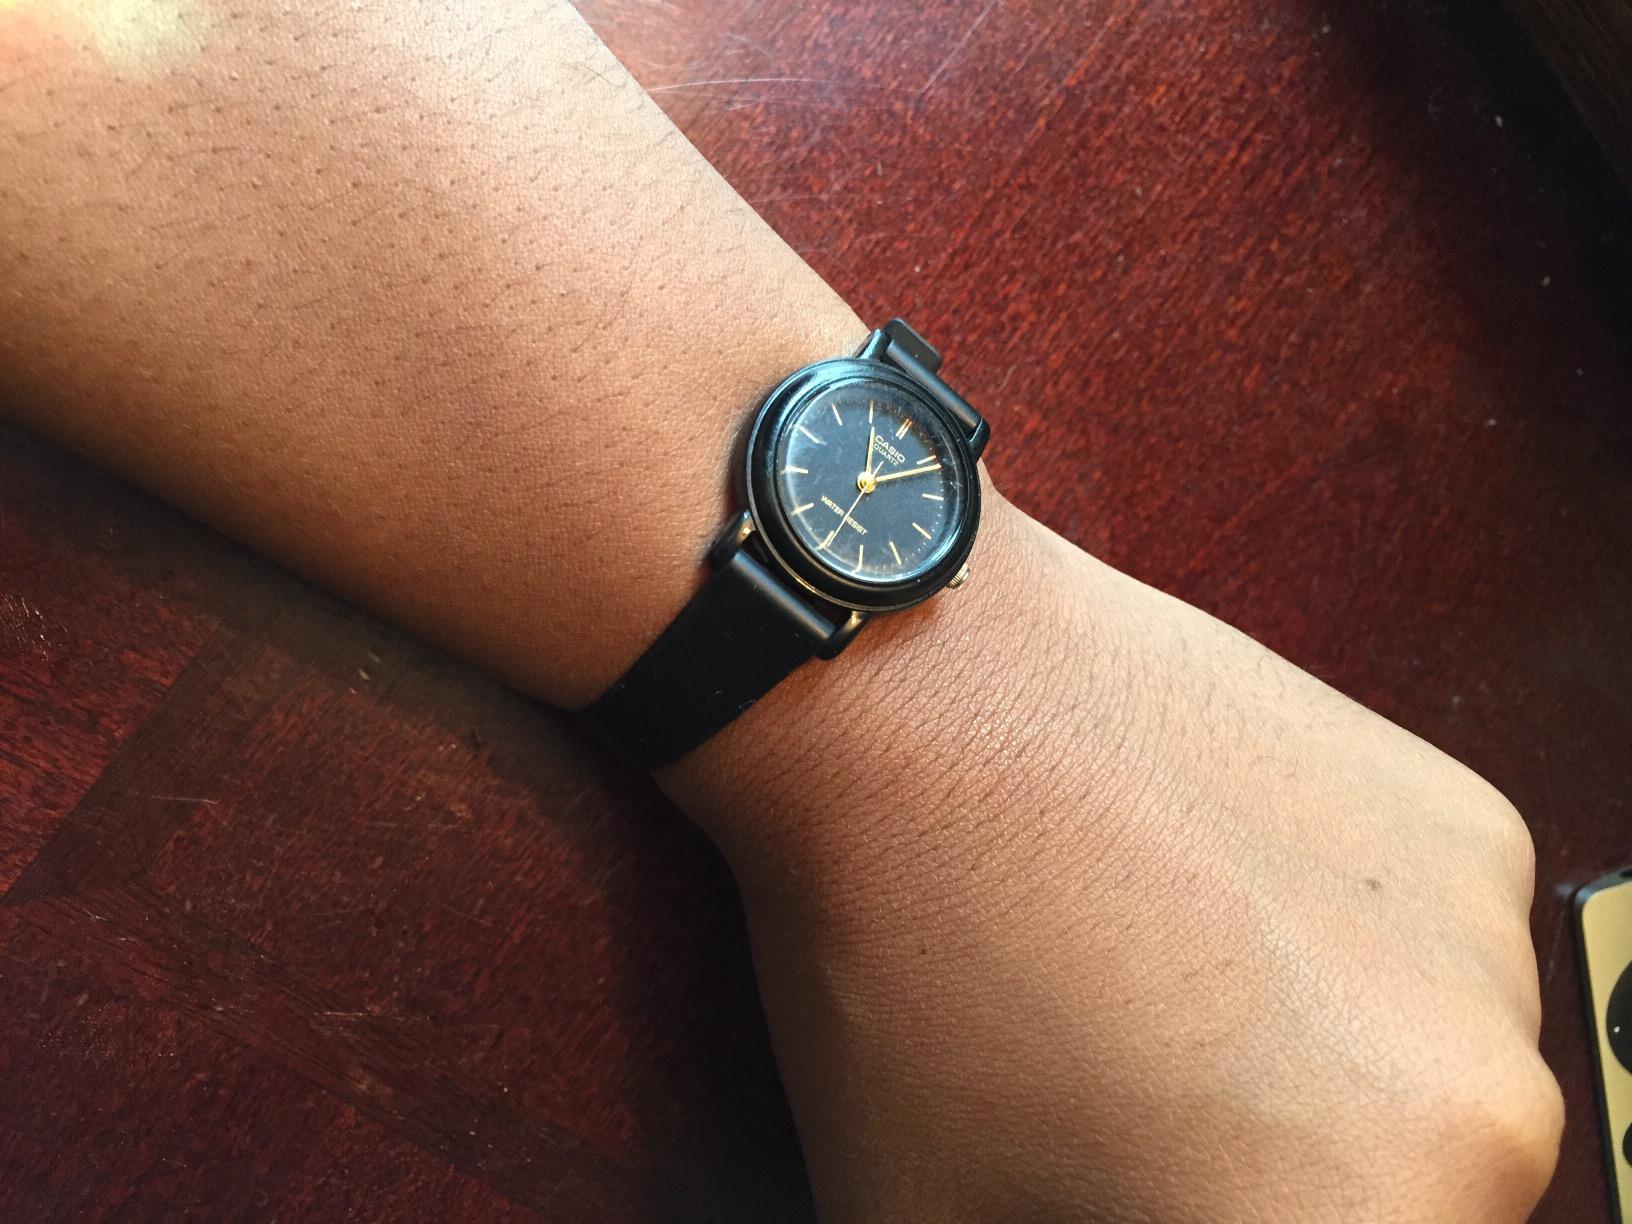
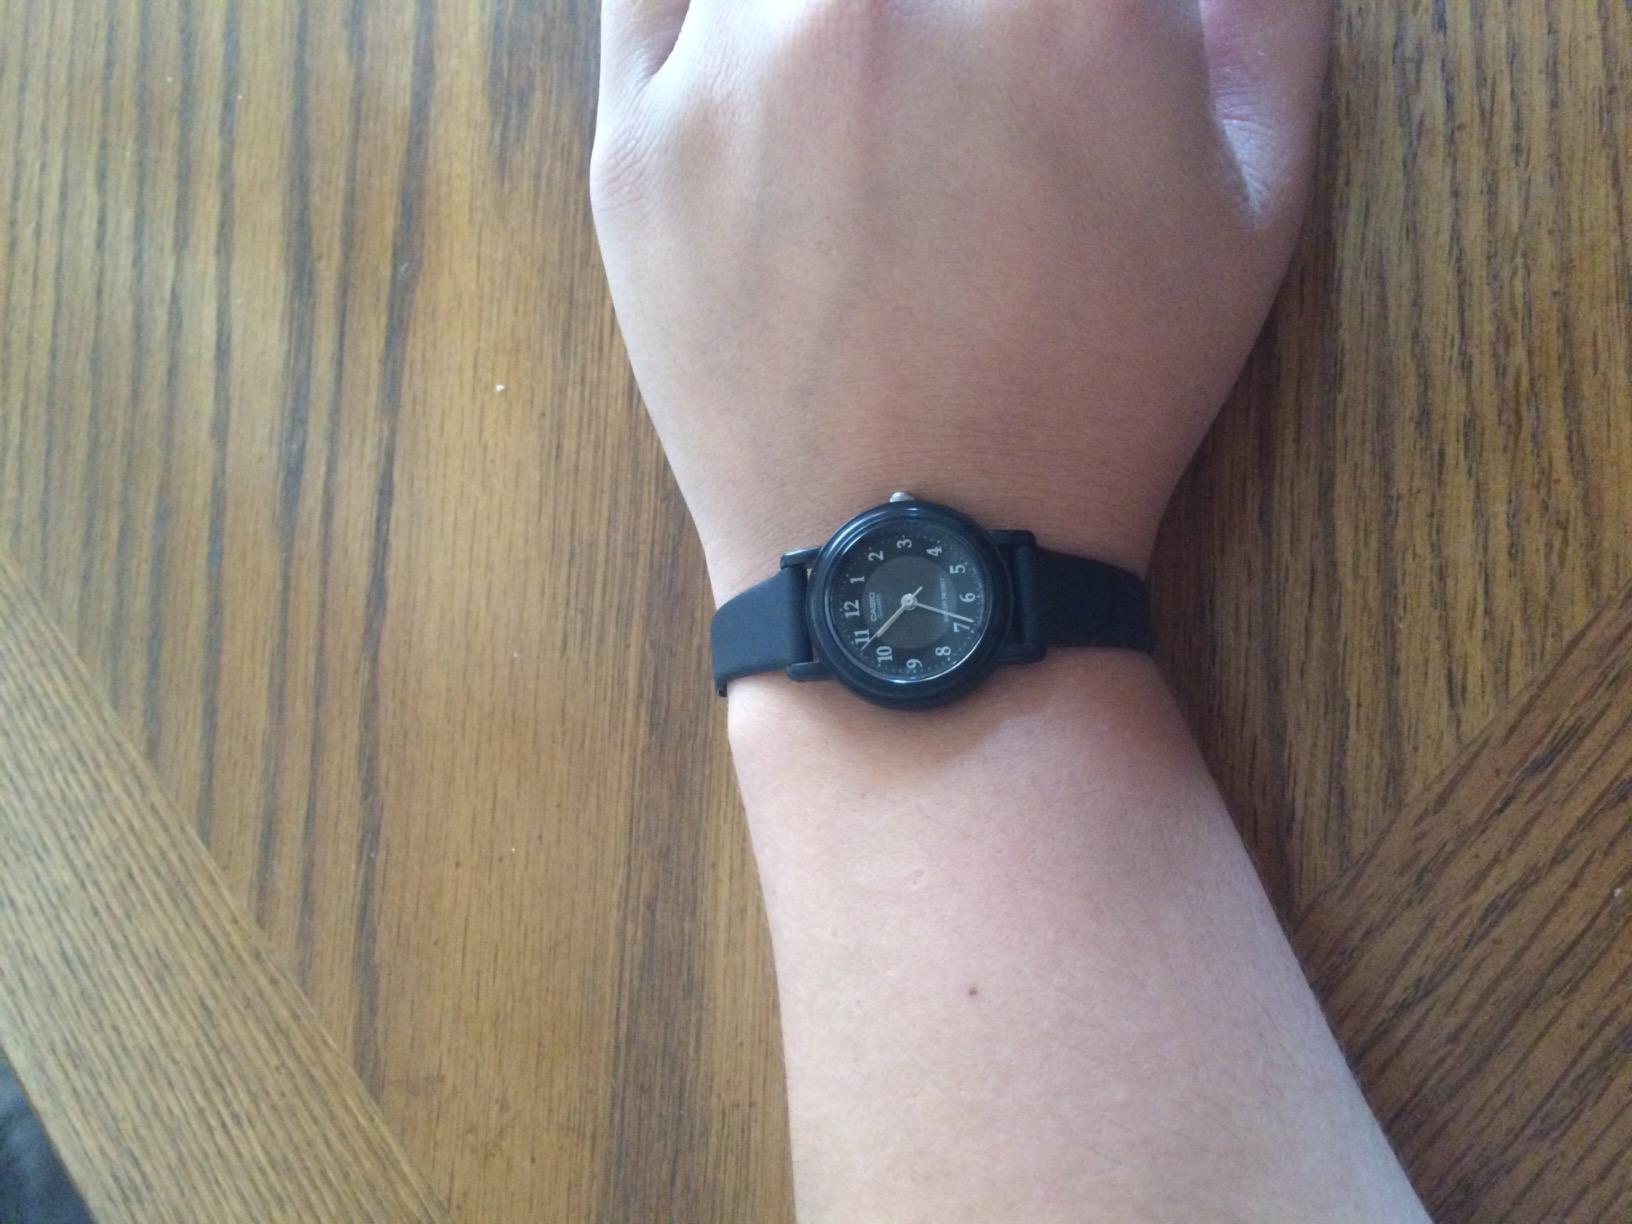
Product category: accessories_watch
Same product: no